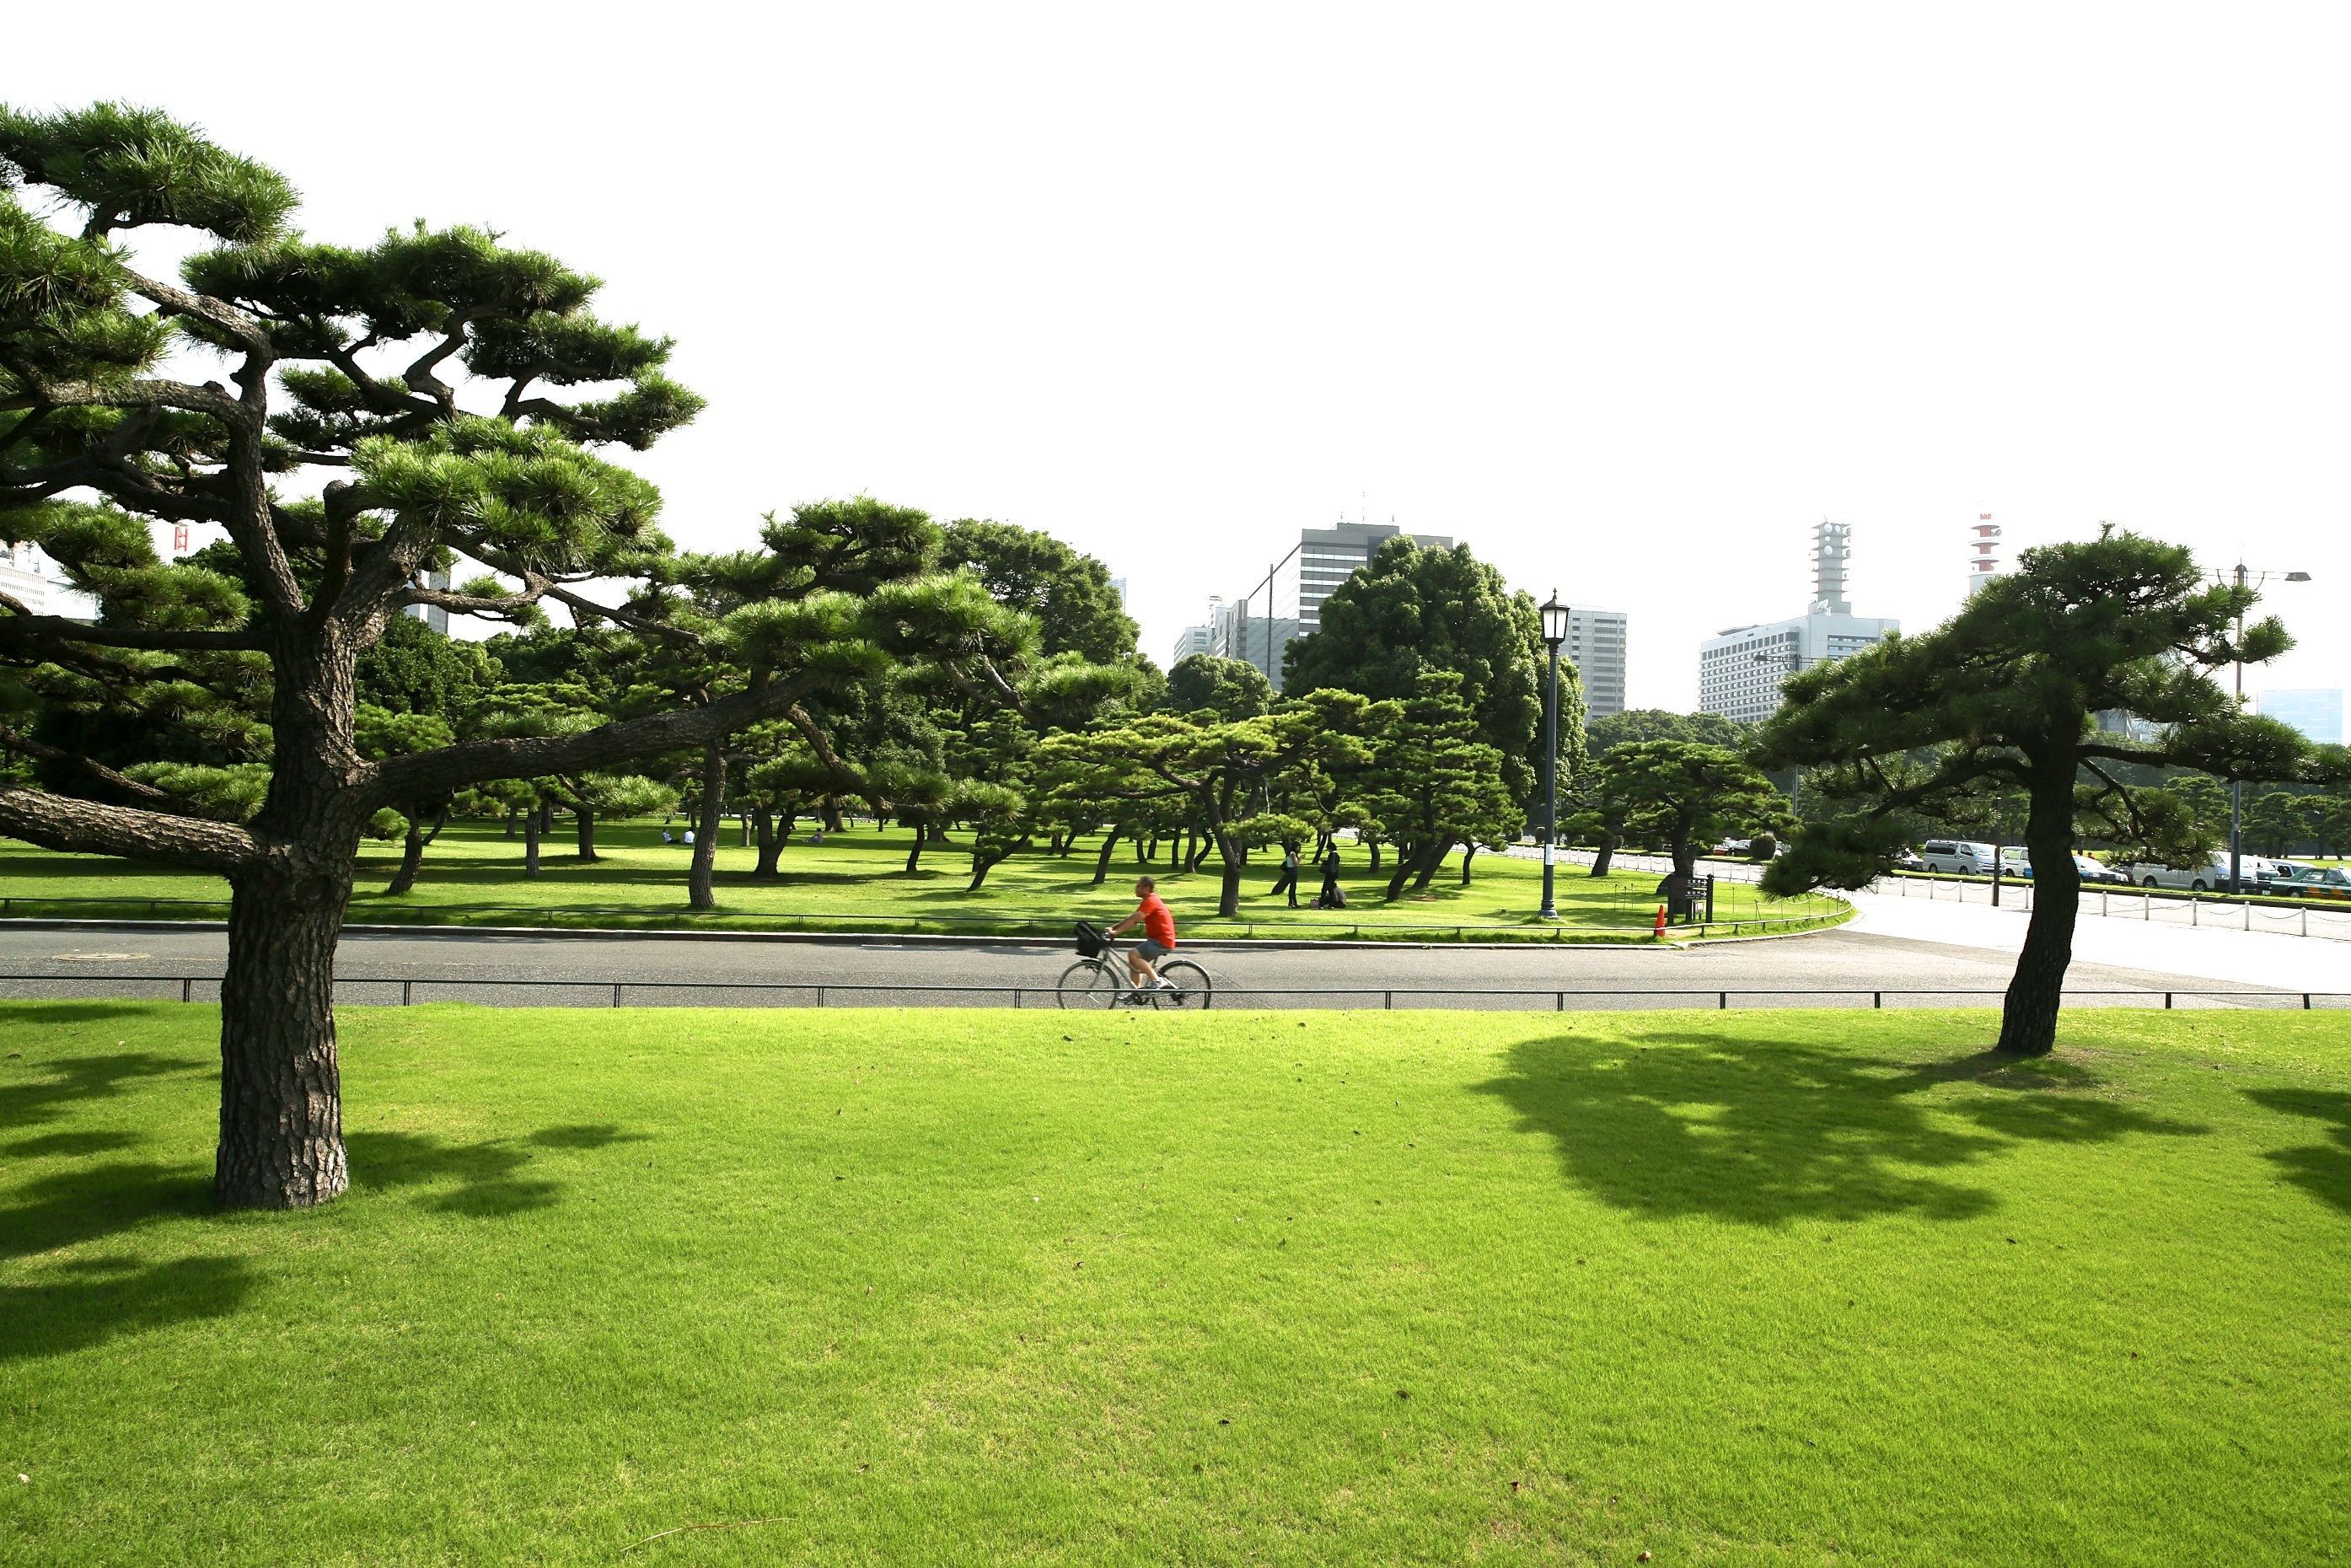
tree, grass, structure, lawn, meadow, bike, recreation, park, garden, leisure, mountain bike, golf course, golf club, riding, grassland, estate, sport venue